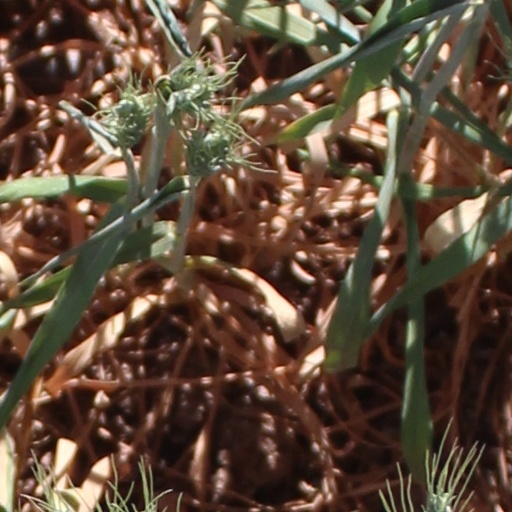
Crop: wheat